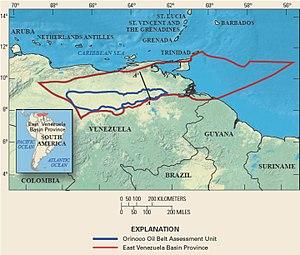
Le secteur de l'énergie au Venezuela est dominé par le pétrole qui fournit 84,5 % de la production d'énergie primaire et 57,3 % de la consommation d'énergie primaire du pays en 2014, et le gaz naturel : 10,6 % de la production et 30,2 % de la consommation ; l'hydroélectricité couvre 11,1 % de la consommation.
Les réserves pétrolières sont le volume de pétrole récupérable, à partir de champs de pétrole découverts, sur la base des contraintes économiques et techniques actuelles.
Cet article détaille les régions pétrolifères en Amérique du Sud, Amérique centrale et Antilles
Les réserves de pétrole au Venezuela sont parmi les plus importantes du monde, mais le type de pétrole qu'on y trouve est plus cher à extraire que celui d'Arabie Saoudite.